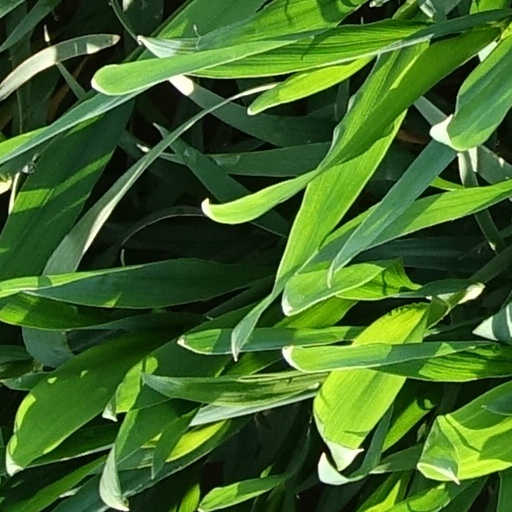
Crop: wheat